Dorothea Rhodes Lummis Moore

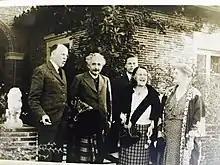
(from left) Dr. Ernest Moore, Dr. Albert Einstein, Elsa Einstein, Dr. Dorothea Moore, and unidentified person in background (circa February 1932, UCLA Chancellor Residence).

On February 17, 1896, she married Dr. Ernest Carroll Moore. Ernest had been a resident of Hull House during his student days in Chicago (1896–98), while Dorothea, ten years his senior, was a teacher there. During the period of 1898–1902, she served a Head Resident of South Park Settlement in San Francisco.